Eunice C. Lee

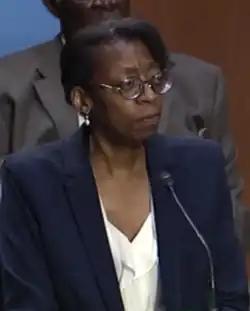
Lee during the U.S. Senate Judiciary Committee hearing

On May 12, 2021, President Joe Biden nominated Lee to serve as a United States circuit judge for the Second Circuit to the seat vacated by Judge Robert Katzmann, who assumed senior status on January 21, 2021.